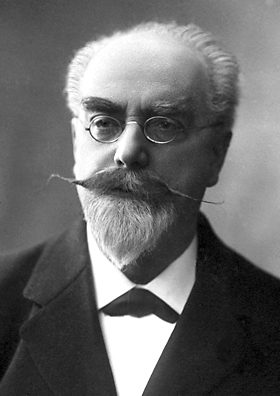
กาเบรียล ลิพพ์มานน์

| name = กาเบรียล ลิพพ์มานน์
Gabriel Lippmann
| image = Gabriel Lippmann2.jpg
| image_size = 180px
| birth_place = Bonnevoie,
| death_place = "SS France (1912)|SS France", Atlantic Ocean
| field = ฟิสิกส์
| workplaces = Sorbonne
| alma_mater = École Normale
| known_for = Gabriel Lippmann#Colour photography|Lippmann colour photographyintegral imaging|Integral 3-D photographyLippmann electrometer
| prizes = รางวัลโนเบลสาขาฟิสิกส์ (1908)
กาเบรียล ลิพพ์มานน์ ( 16 สิงหาคม ค.ศ. 1845 -- 13 กรกฎาคม ค.ศ. 1921) เป็นนักฟิสิกส์ชาวฝรั่งเศส-ลักเซมเบิร์ก และนักประดิษฐ์ผู้ได้รับรางวัลโนเบลสาขาฟิสิกส์สำหรับวิธีการของเขาทำสีตามถ่ายรูปกับปรากฏการณ์ของการแทรกสอด (คลื่น)|การแทรกสอด
หมวดหมู่:บุคคลที่เกิดในปี พ.ศ. 2388
หมวดหมู่:นักฟิสิกส์ชาวฝรั่งเศส
หมวดหมู่:นักฟิสิกส์ชาวลักเซมเบิร์ก
หมวดหมู่:ผู้ได้รับรางวัลโนเบลสาขาฟิสิกส์
หมวดหมู่:ชาวฝรั่งเศสผู้ได้รับรางวัลโนเบล
หมวดหมู่:ชาวลักเซมเบิร์กผู้ได้รับรางวัลโนเบล
หมวดหมู่:บุคคลจากนครลักเซมเบิร์ก
หมวดหมู่:ศิษย์เก่าจากเอกอลนอร์มาลซูว์เปรีเยอร์